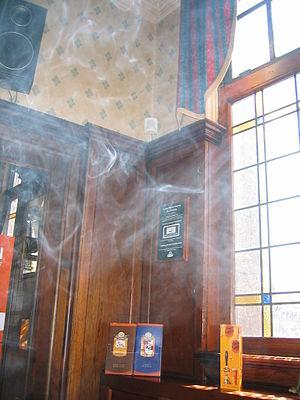
Le tabagisme passif est le fait d'inhaler involontairement de la fumée dégagée par la combustion de cigarettes ou cigares, ou rejetée par un ou plusieurs fumeurs. La fumée de tabac ambiante respirée par une personne exposée au tabagisme passif est un mélange de fumée du courant secondaire et de fumée du courant tertiaire.